Musevi

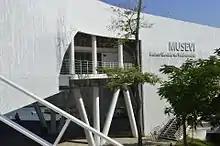
Museo Elevado de Villahermosa (MUSEVI).

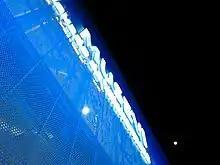
Facade

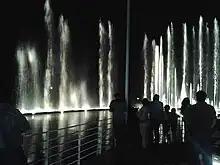
Light show

Musevi is a bridge to celebrate the bicentenary of the independence of Mexico; it is located in the city of Villahermosa, Tabasco, on the side of the lake of "Las Illusiones" and Tomas Garrido Park. It has a museum of regional artists and a coffee shop on the top of the bridge. It crosses the Paseo Tabsco avenue.